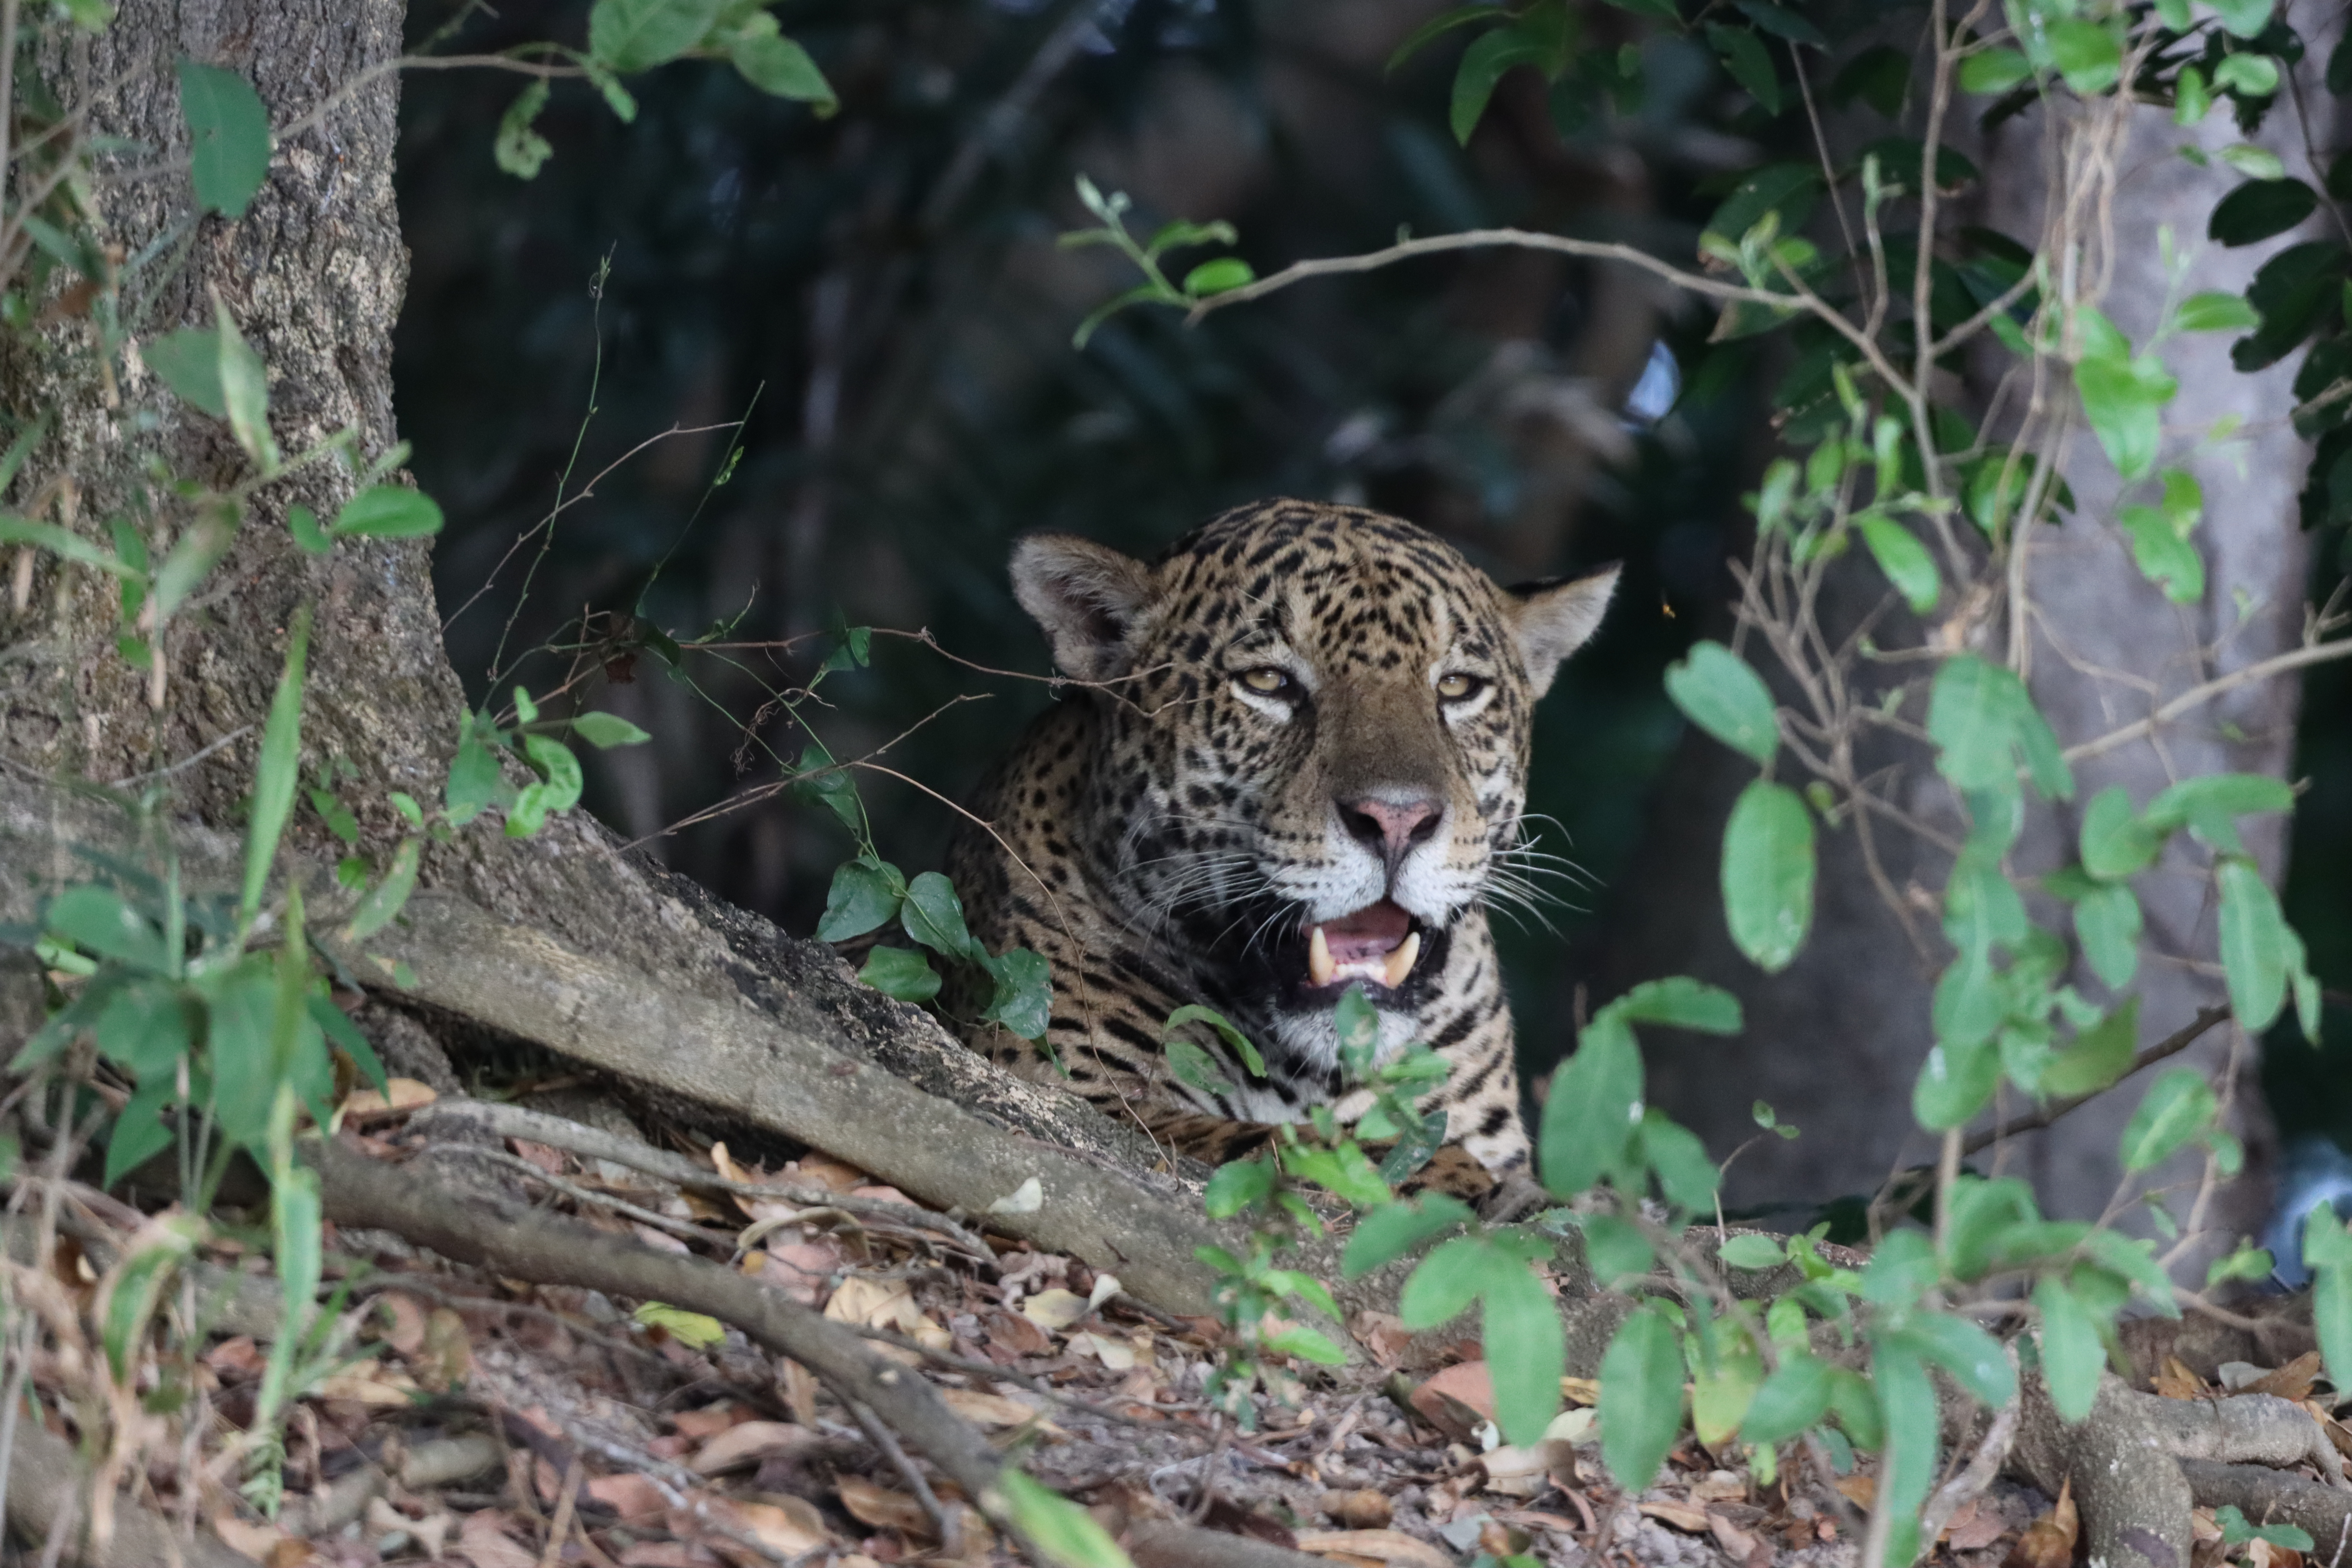
Jaguar: Bagua